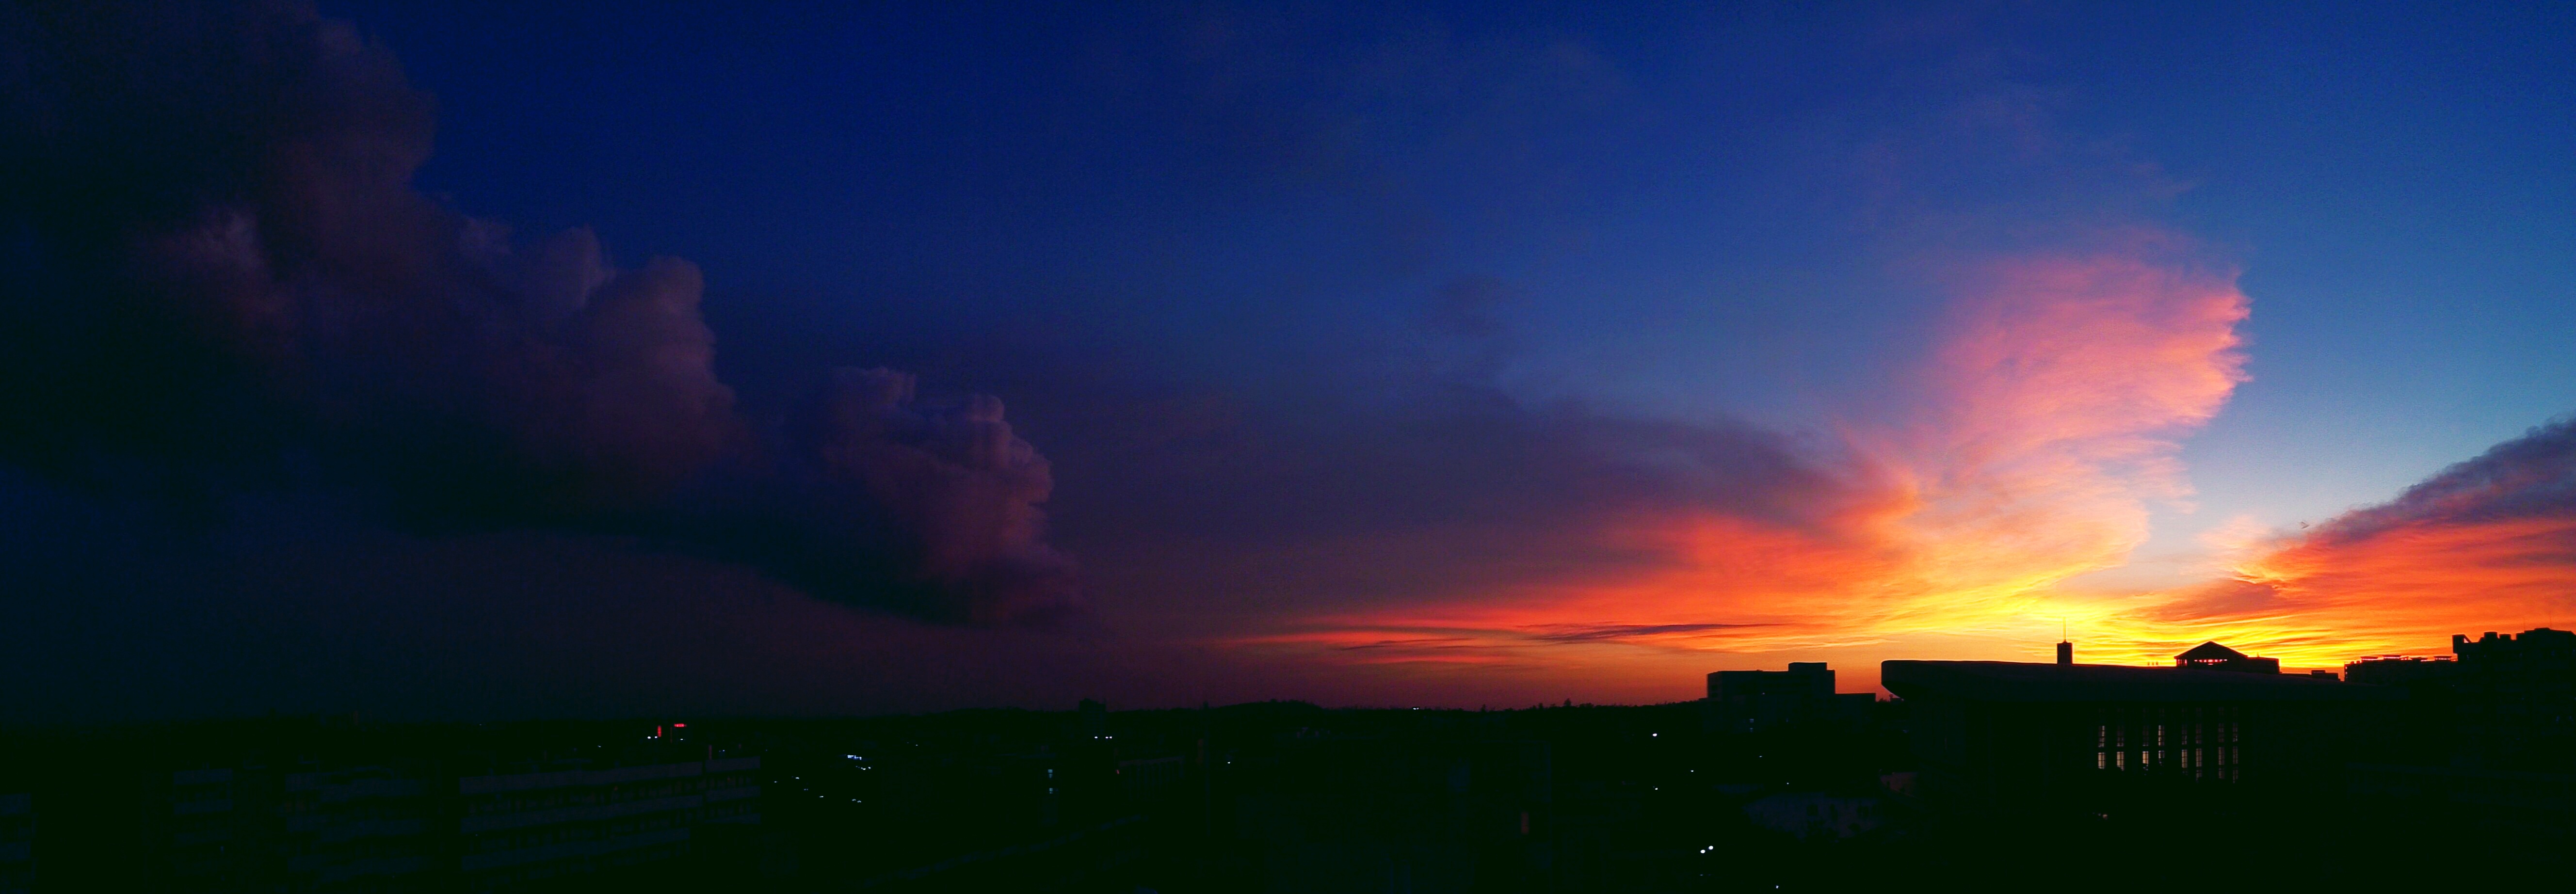
horizon, cloud, sky, sunrise, sunset, sunlight, dawn, atmosphere, dusk, evening, afterglow, the scenery, red sky at morning, guangdong ocean university